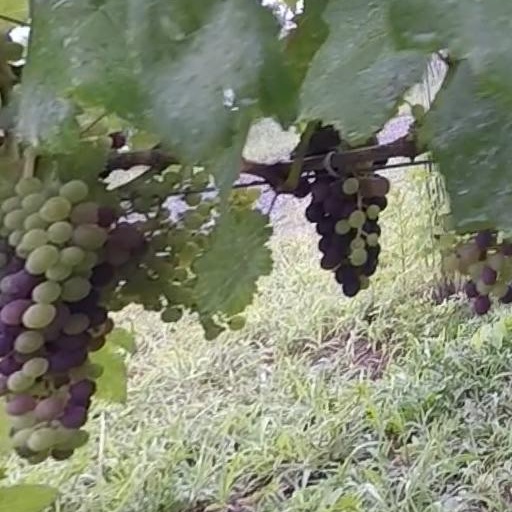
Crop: grape